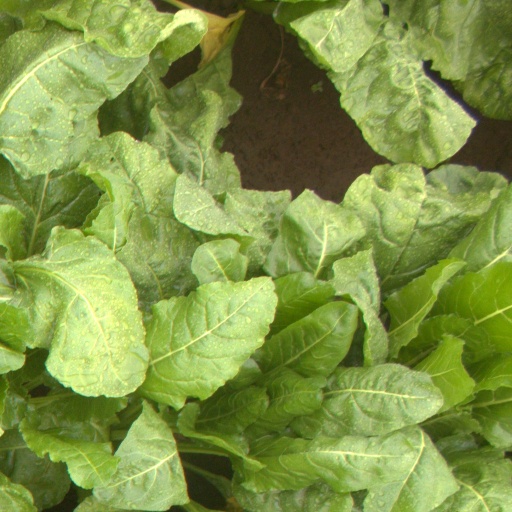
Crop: sugar beet